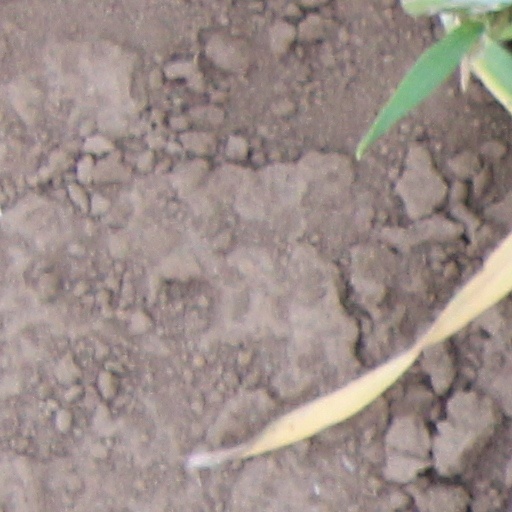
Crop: wheat